Thawed Carp

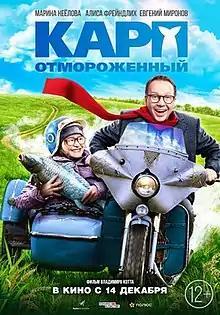

The film tells the story of a retired teacher in a provincial village, Yelena Nikiforova, who is suddenly given a terminal diagnosis by her doctor. Not wishing to disturb her son who works as a life coach in the city, she sets about organising her own funeral. The carp of the title refers to a carp she is given which she freezes, but which on thawing out turns out to be still alive.